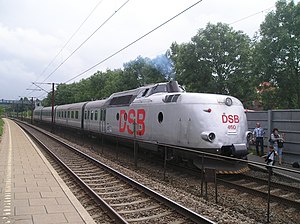
Tommerup Station / Galleri
Tommerup Station er en station på den fynske hovedbane mellem Odense og Fredericia, og ligger i Tommerup Stationsby på Højfyn, i Assens Kommune, Region Syddanmark. Den blev indviet den 7. september 1865.